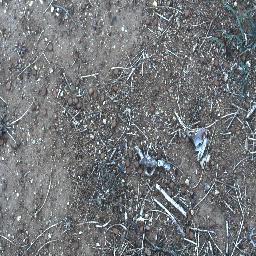
Label: negative